West Midlands Police Museum

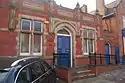
The museum's former location, in Court Road, Sparkhill, Birmingham

The museum re-opened in April 2022 in the Grade II listed Victorian cell block at the former Steelhouse Lane police station following a heritage lottery-funded refurbishment. The collection was previously displayed in a wing of Sparkhill police station, which was formerly a courtroom.